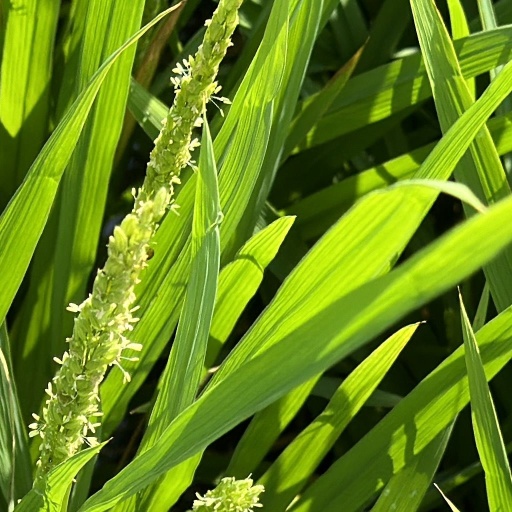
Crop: rice